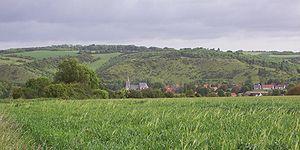
Commune de Wavrans sur l'Aa, dans le Pas-de-Calais en France. vue sur le village (habitat, église) et les coteaux.
Wavrans-sur-l'Aa est une commune française située dans le département du Pas-de-Calais en région Hauts-de-France.